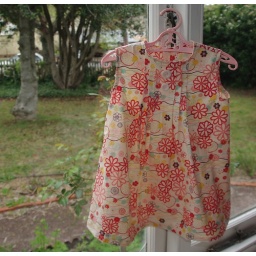
I made this dress for my little girl to wear when she turns one in December.